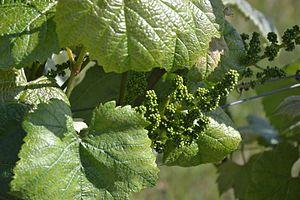
Formation d'une grappe dans une vigne de l'AOC Pacherenc-du-vic-bilh